Matoba Station

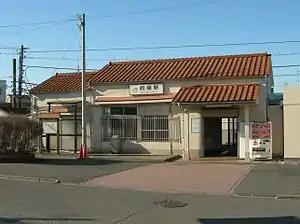
Matoba Station entrance in February 2010

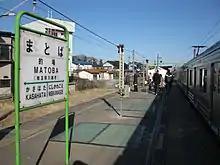
View of the platforms looking east in January 2009

Matoba Station is served by the Kawagoe Line between and , and is located 4.8 km from Kawagoe. Services operate every 20 minutes during the daytime, with some services continuing to and from on the Hachikō Line.